Elizabeth Chambers (television personality)

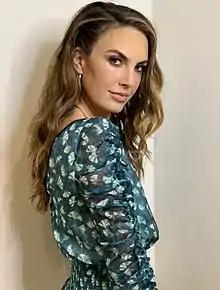
Chambers in 2019

Elizabeth Chambers (born August 18, 1982) is an American television personality. She is the founder of the Texas-based BIRD Bakery retail chain, and has filmed holiday cooking on The Cooking Channel, "Today", and The Food Network. She had a film role in "The Game Plan" and appeared in television series "Shark" and "Criminal Minds". As of 2025, she hosts the Investigation Discovery true crime series "Toxic."